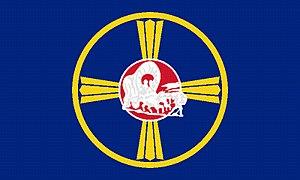
Omaha [ˈoʊməhɑː], surnommée « La Porte d'entrée de l’Ouest », est la plus grande ville de l’État du Nebraska, dans le comté de Douglas, aux États-Unis. Située dans les plaines centrales du Midwest, à l'est des Grandes Plaines, Omaha occupe la rive droite du Missouri, à environ 375 km à l’ouest du Mississippi.